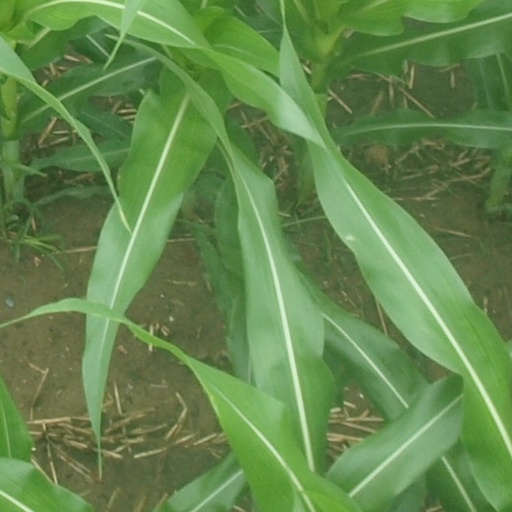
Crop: maize; corn